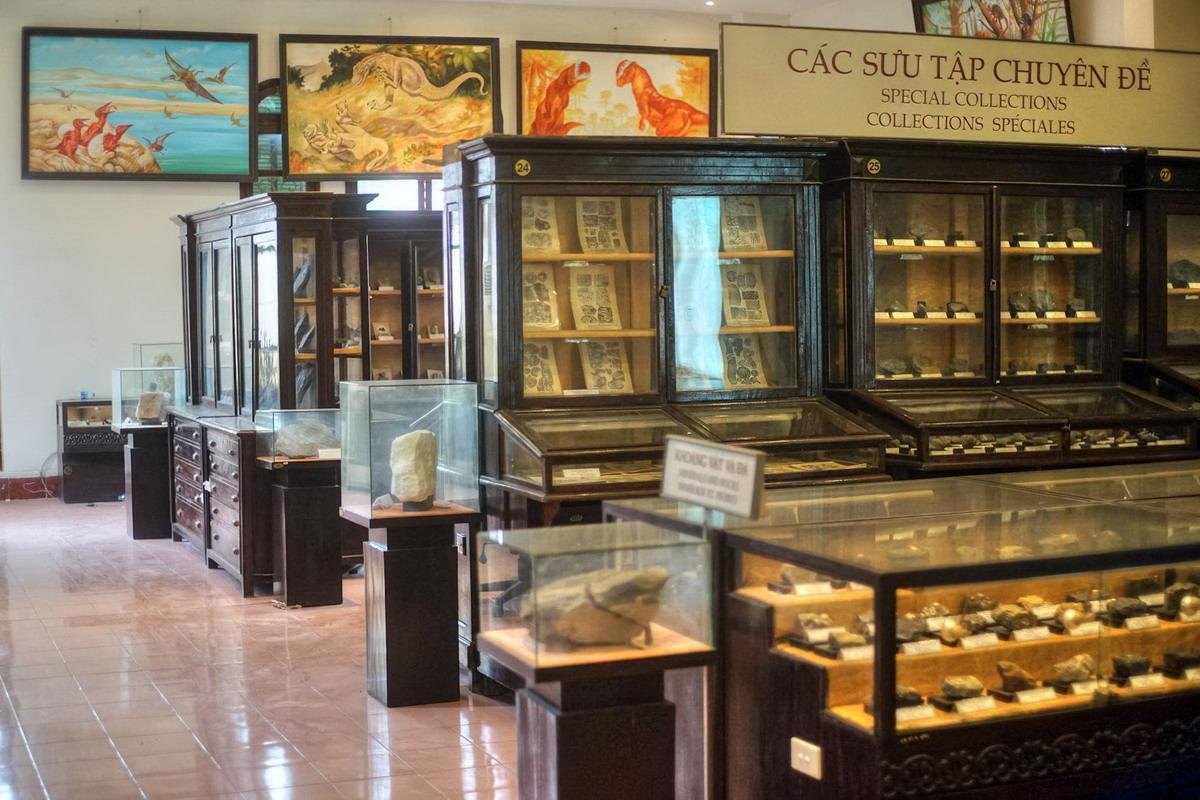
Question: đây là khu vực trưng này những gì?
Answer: trưng bày các sưu tập chuyên đề